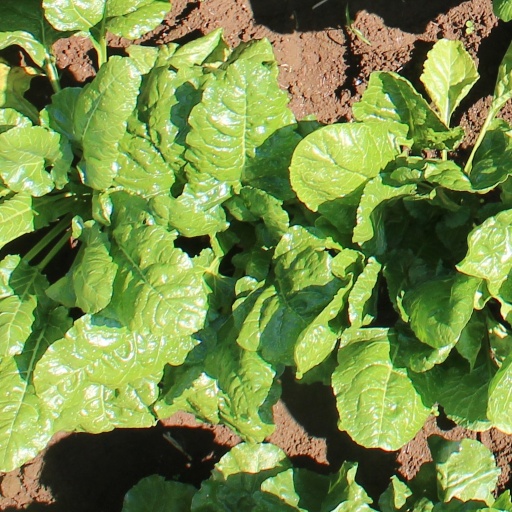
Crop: sugar beet